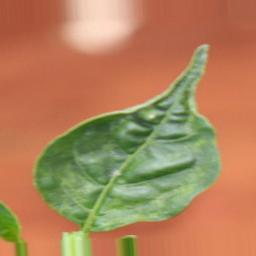
Label: mites_and_trips